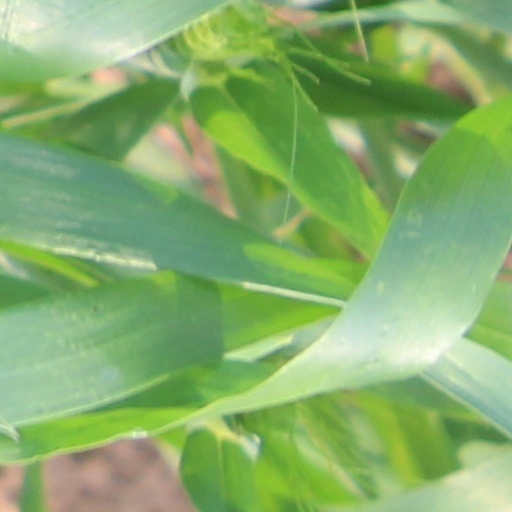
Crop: wheat